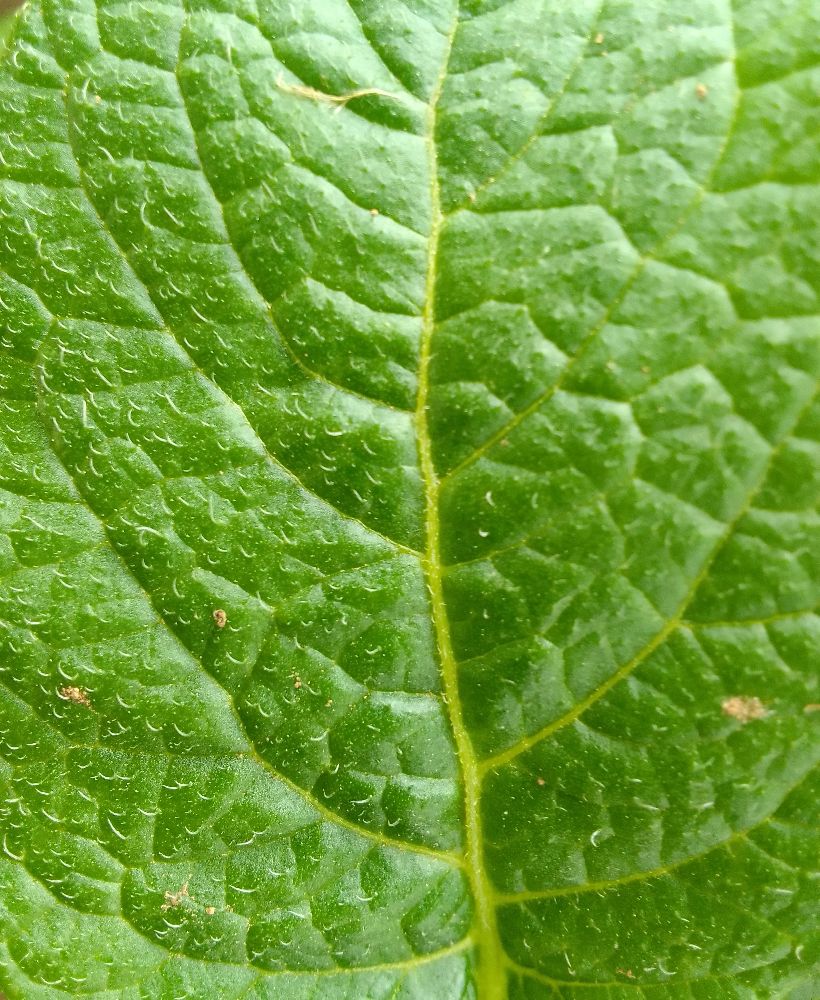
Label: Healthy